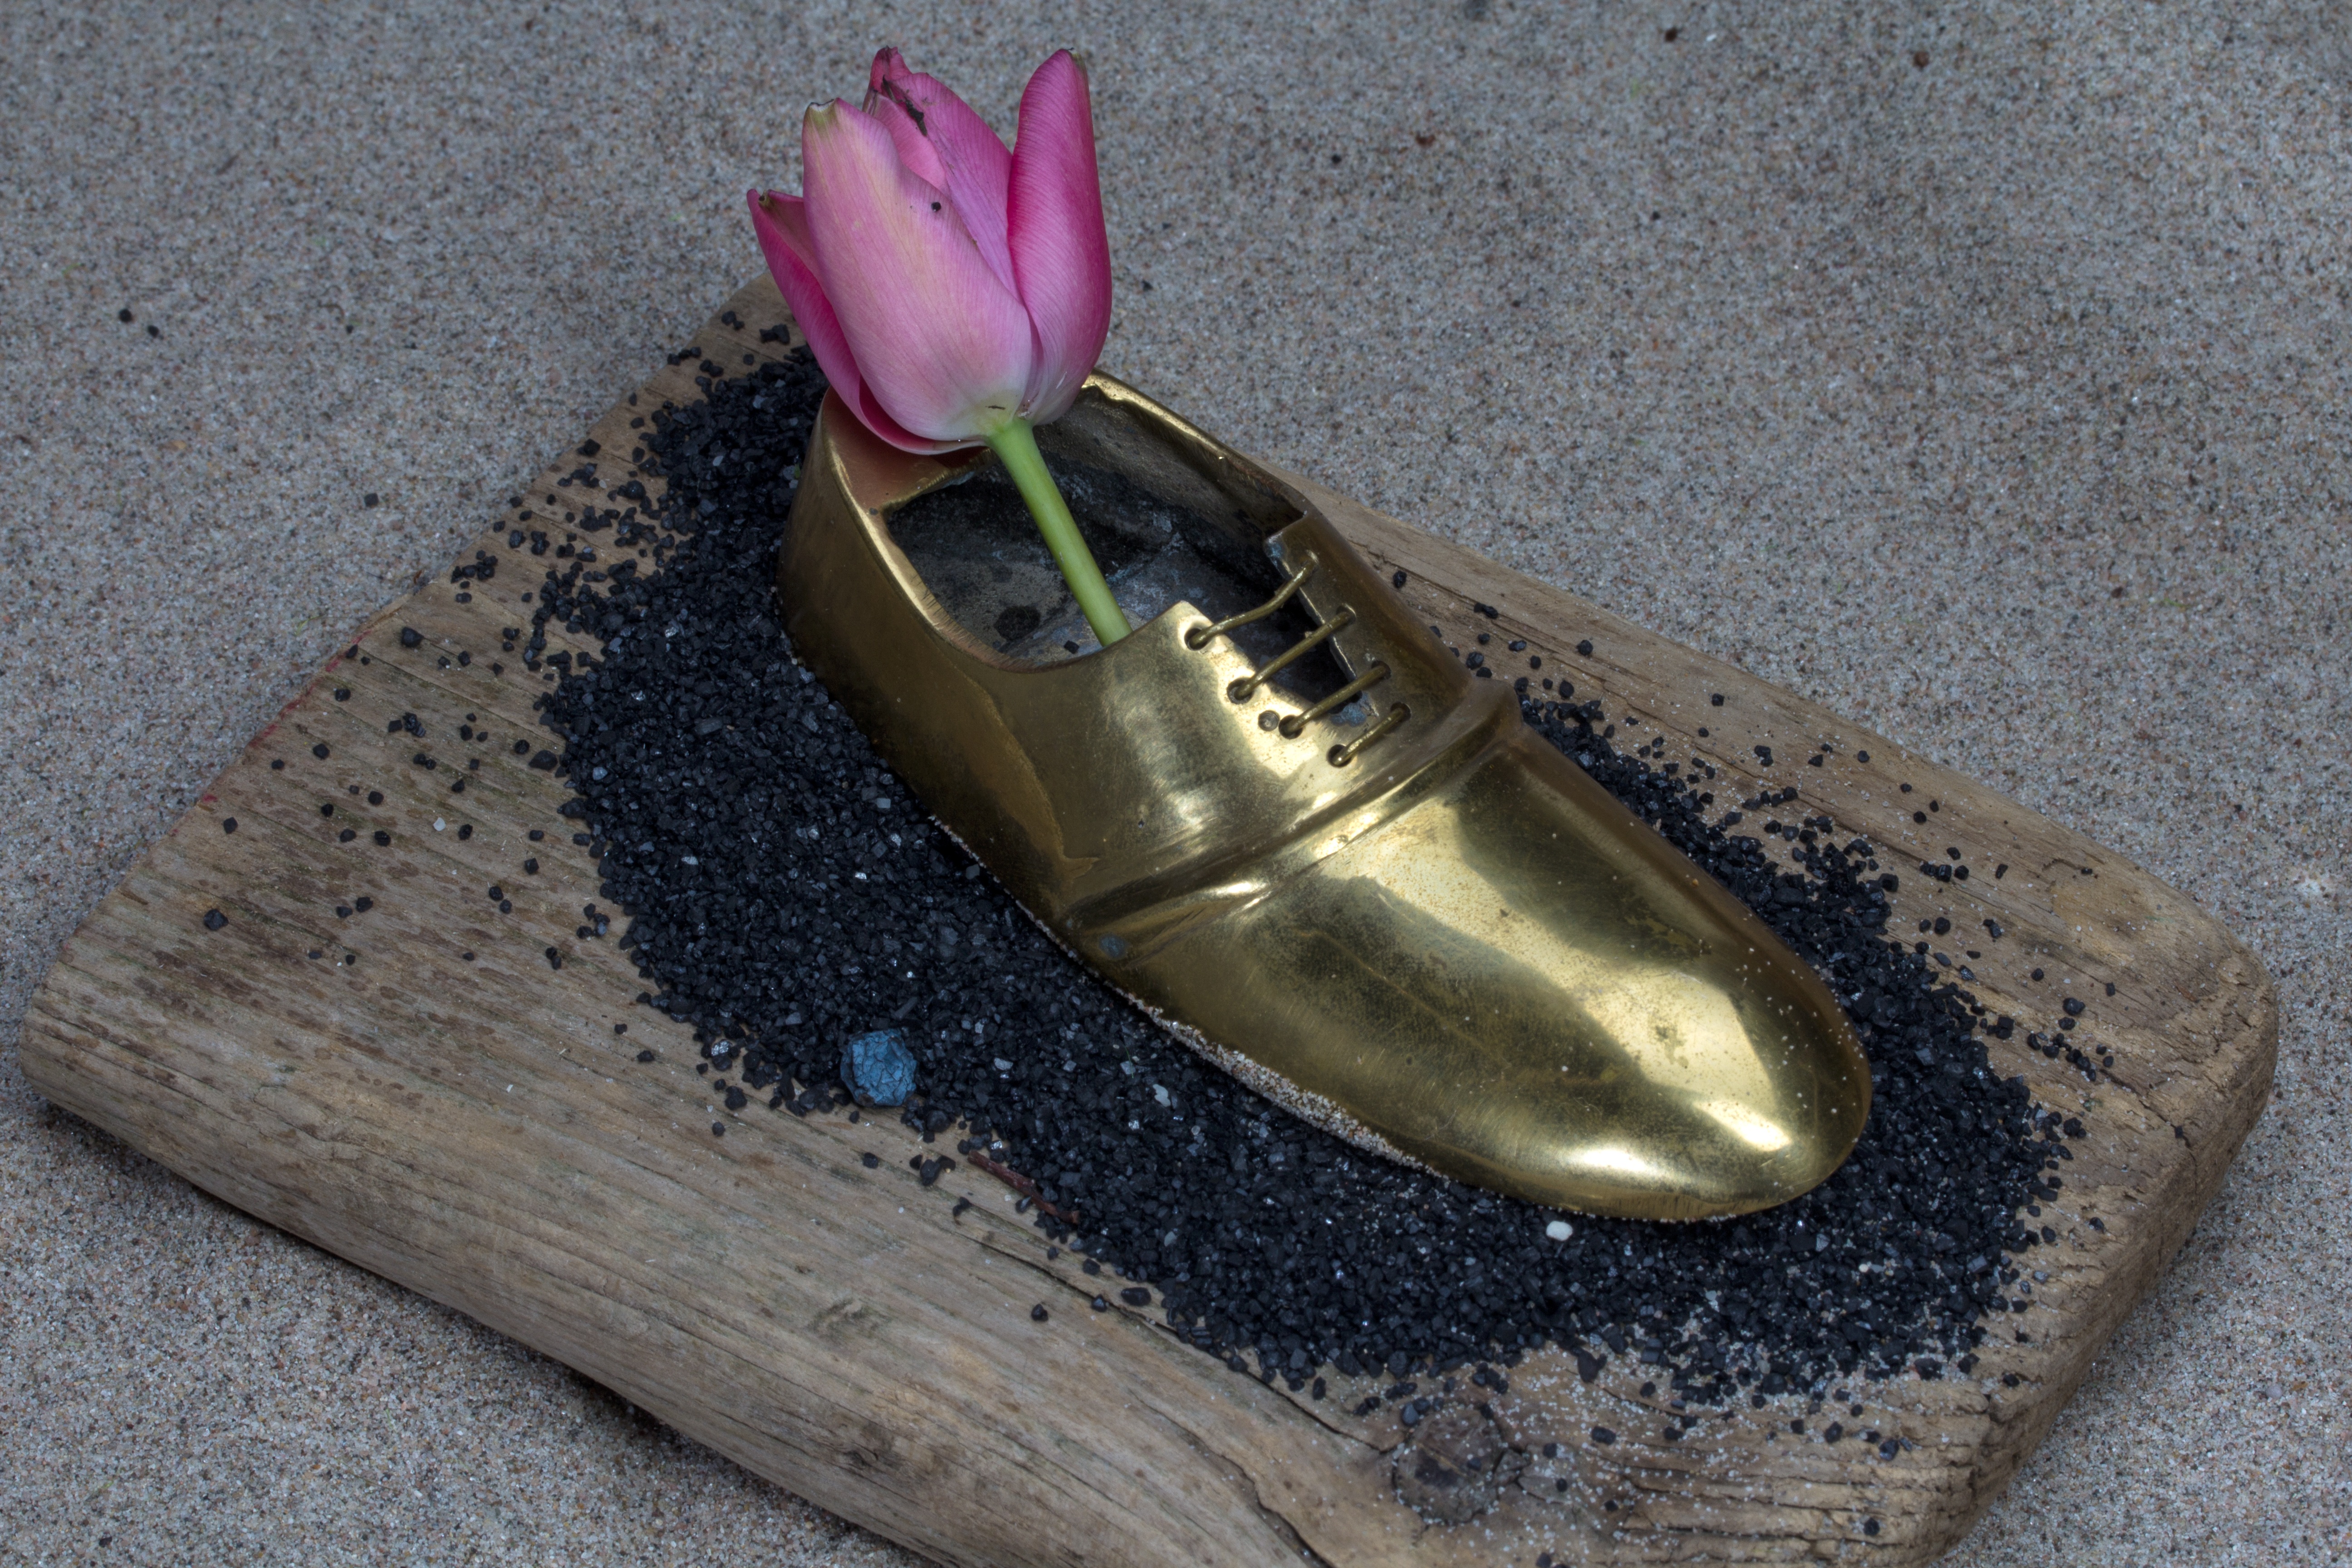
sand, shoe, still life, deco, footwear, tulips, dekoschuh, outdoor shoe